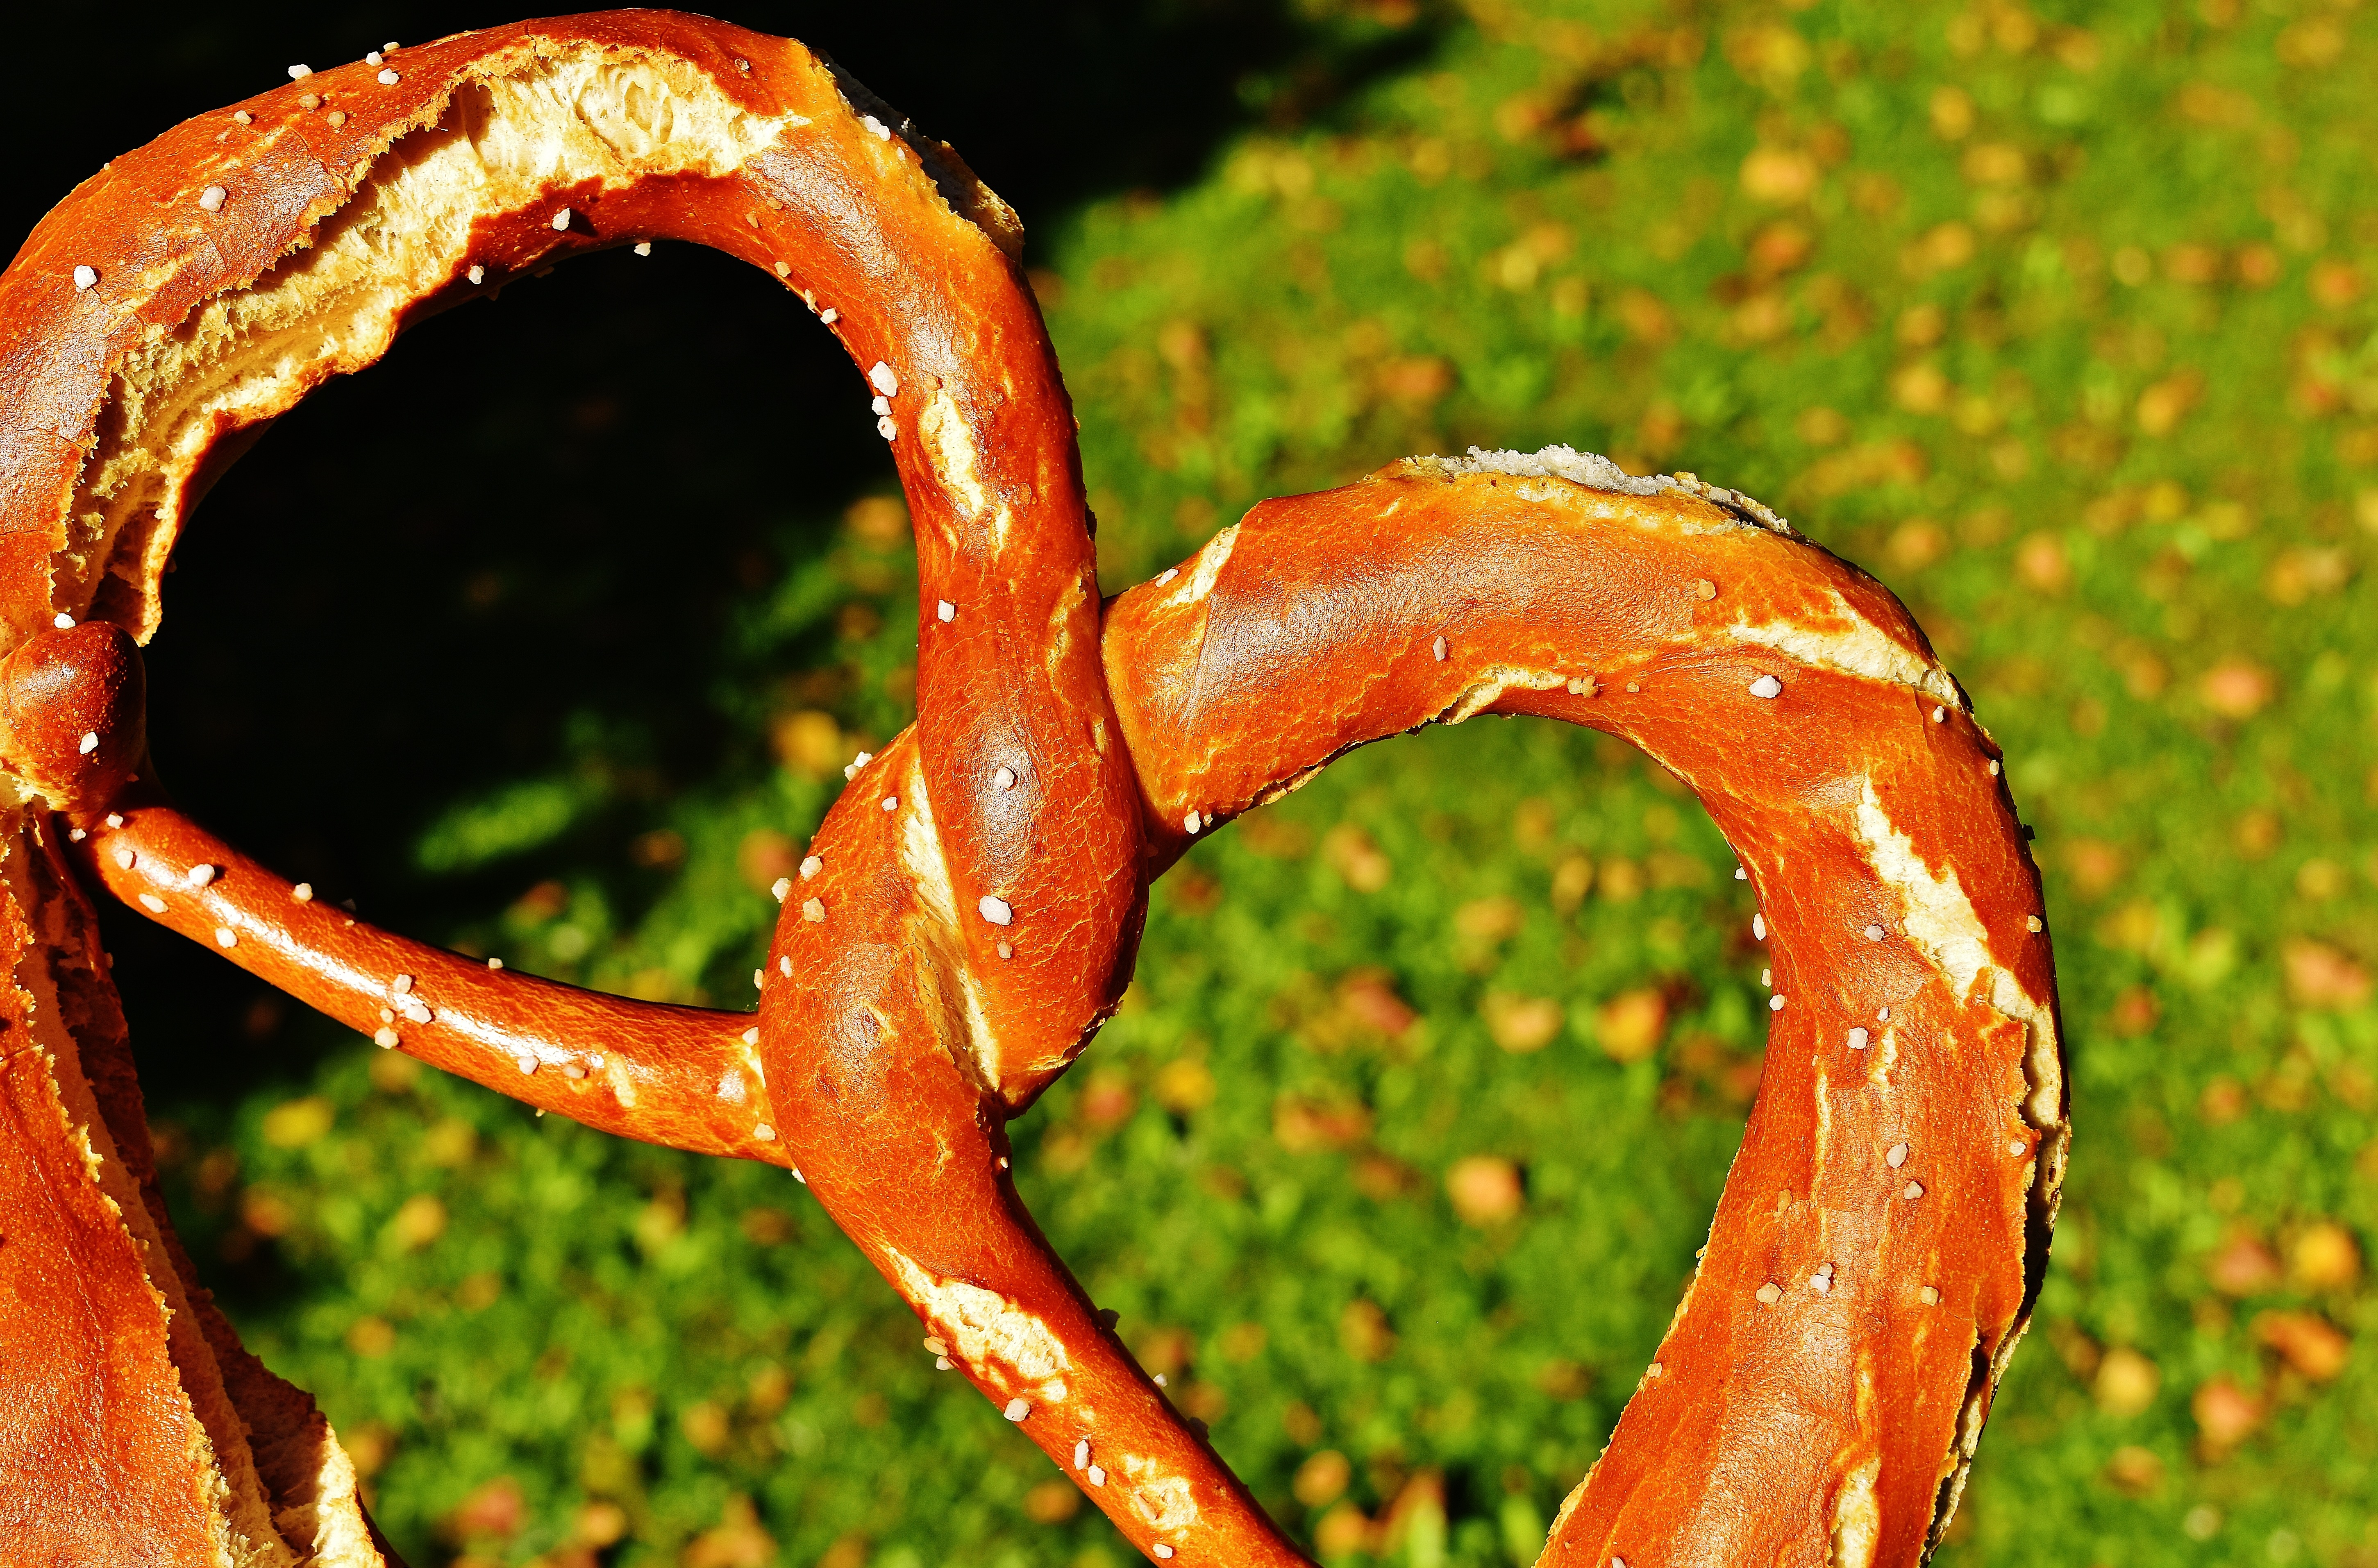
flower, food, delicious, close up, specialty, salty, huge, tradition, crispy, oktoberfest, pretzel, pretzels, serpent, baked goods, macro photography, bavarian, wiesnbreze, breze, riesenbreze